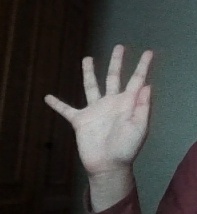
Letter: sheen